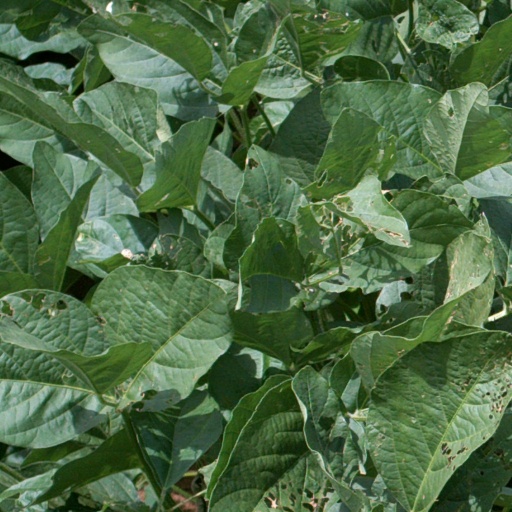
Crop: soybean